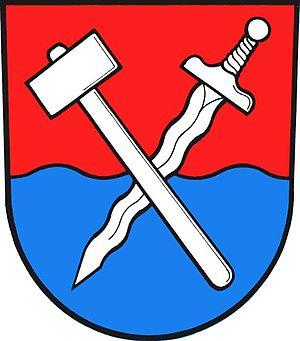
Česká Ves est une commune du district de Jeseník, dans la région d'Olomouc, en République tchèque. Sa population s'élevait à 2 429 habitants en 2018.